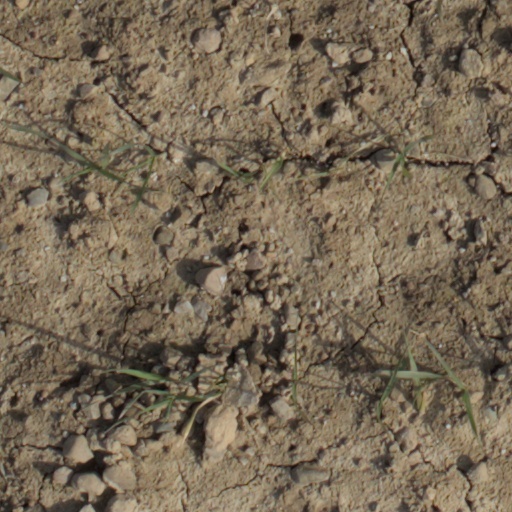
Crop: wheat